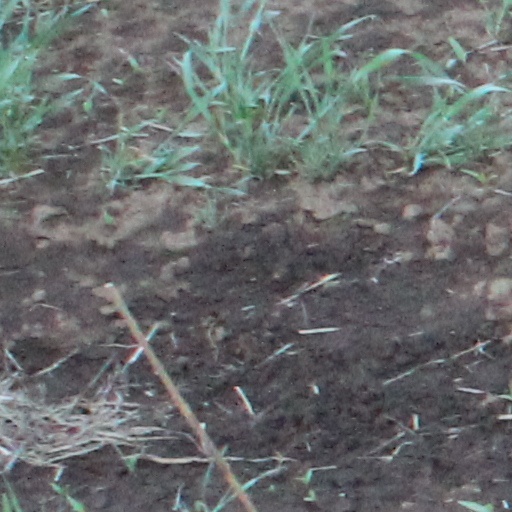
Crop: wheat